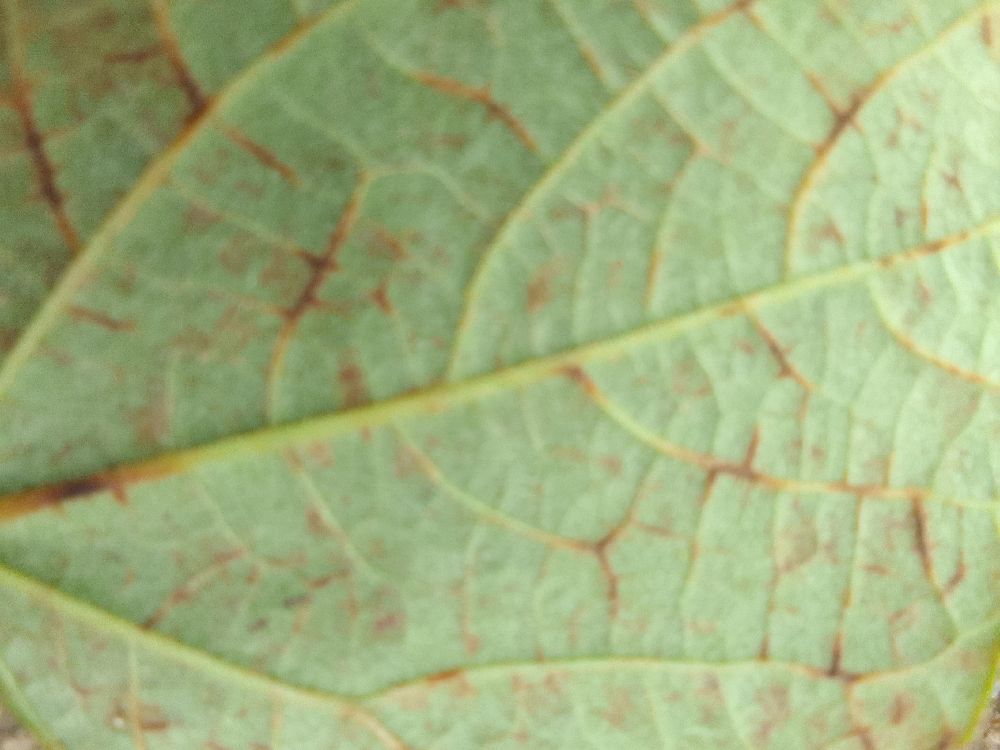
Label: anthracnose